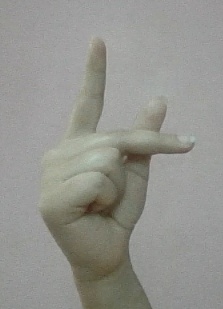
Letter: dha